Ten Thousand Saints

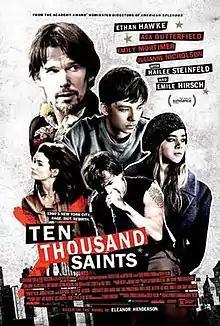
Theatrical release poster

Ten Thousand Saints is a 2015 American drama film written and directed by Shari Springer Berman and Robert Pulcini. It is based on the novel of the same name by Eleanor Henderson. The film stars Asa Butterfield as Jude Keffy-Horn, the protagonist of the story.